John Marriott Blashfield

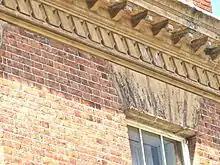
Garthmyl Hall. Terracotta frieze and consoles below eaves

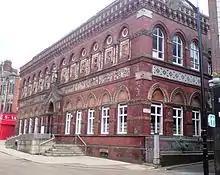
Josiah Wedgwood Memorial Institute, Stoke-on-Trent

Some buildings in Stamford would appear to be using Blashfield's terracotta for decorative dressing, most notably the former Scotgate Inn. This is a two-storey building formerly used as a depot for P & R Phipps. Parapet with panels at quoins supporting carved urns, with the name 'P & R Phipps, Brewers' below crest of castle with lion supporters and motto. Head of Hermes over doorway and carriage door to right of eight panels, vermiculated rusticated arch with monogram on keystone. It is also used for a shop at 30 High Street.